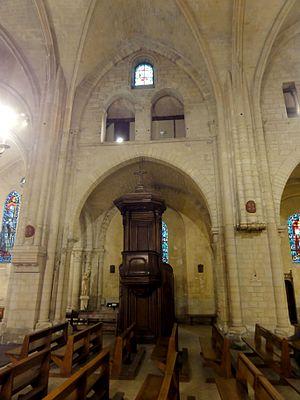
Nef, 4e travée côté sud.
L’église Saint-Pierre de Montmartre est une église paroissiale catholique romaine située dans le 18ᵉ arrondissement de Paris, au sommet de la butte Montmartre, au nᵒ 2 rue du Mont-Cenis, à l'ouest de la basilique du Sacré-Cœur.